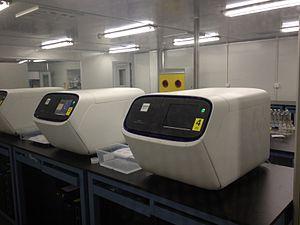
Jun Wang, né le 4 juin 1976 à Pékin, est un ingénieur du monde de la recherche spécialiste de génomique.